Accidental travel

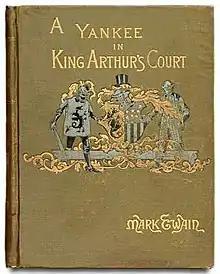
An accidental time travel classic

Accidental travel is a speculative fiction plot device in which ordinary people accidentally find themselves outside of their normal place or time, often for no apparent reason, a particular type of the "fish-out-of-water" plot. In Russian fandom, the trope is known under the term "popadantsy", plural form for "popadanets", female: "popadanka", a person who accidentally finds himself elsewhere/elsewhen. The Russian term bears ironical flavor, because "popadantsy" have become a widespread cliche in Russian pulp science fiction. Russian critic Boris Nevsky traces this plot device to at least "Gulliver's Travels" (18th century).